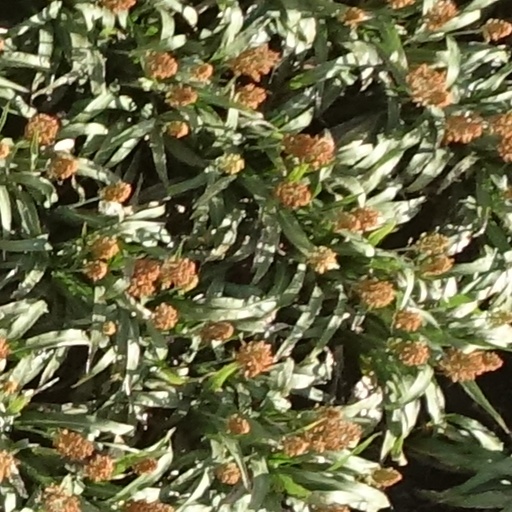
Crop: sorghum